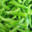
Label: sweet_pepper